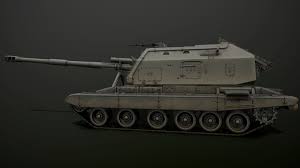
Label: Self Propelled Artillery